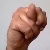
The image shows a hand gesture representing the letter 'N' in Indian Sign Language.